G1 Jockey 3

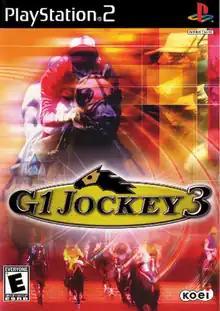

is a thoroughbred horse racing simulation video game produced by Koei for the PlayStation 2. Although the "G1 Jockey" series had been gaining popularity in Japan, this was the first game in the series to be released in North America. In contrast to Tecmo's "Gallop Racer" series, which focuses on every aspect of horse racing (including breeding), "G1 Jockey 3" focuses solely on the jockey.